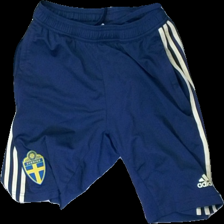
View: front
Type: Shorts
Category: Children
Brand: Adidas
Colors: White, Blue
Material: 100% polyester
Pattern: Striped
Cut: Regular
Size: S
Season: All
Trend: Sports
Stains: Minor
Damage: Yellow wash
Damage location: middle right
Damage 2: Yellow wash
Damage 2 location: middle left
Price range: <50
Recommended usage: Export
Description: White blouse with red floral pattern
Comment: Yellow wash